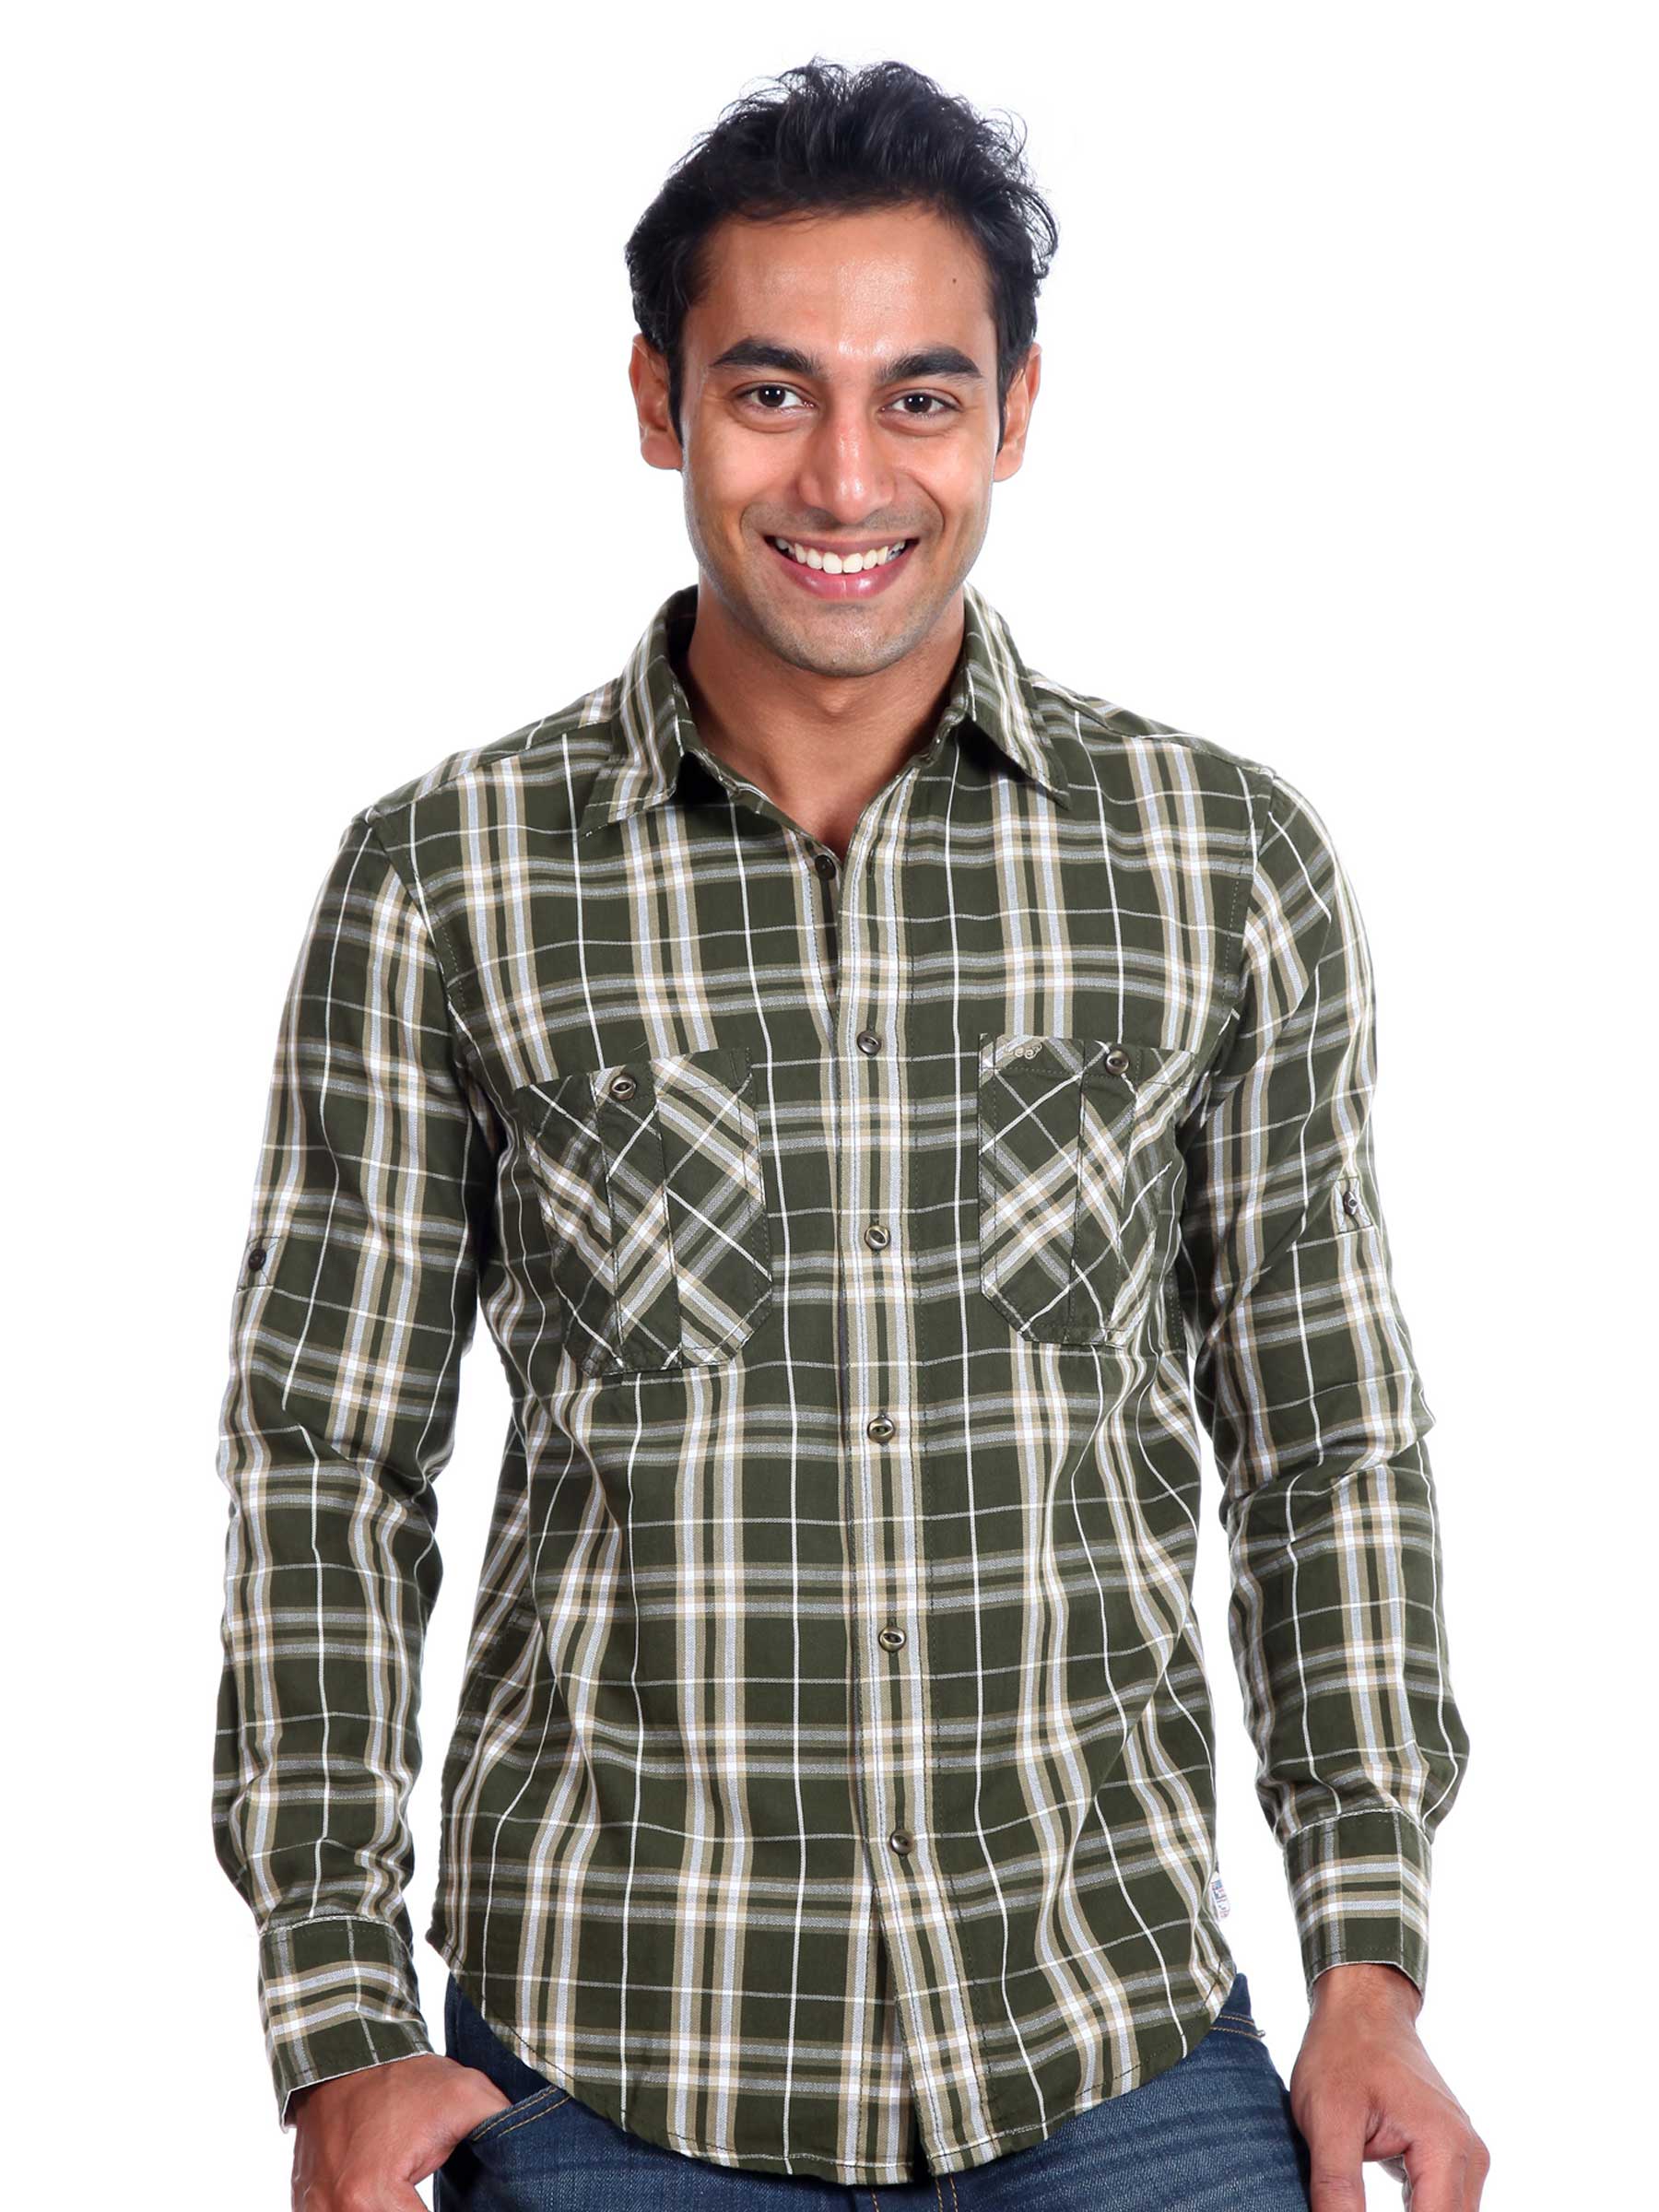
Lee Men Olive Green Shirt
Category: Apparel / Topwear / Shirts
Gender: Men
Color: Green
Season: Winter 2010
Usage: Casual